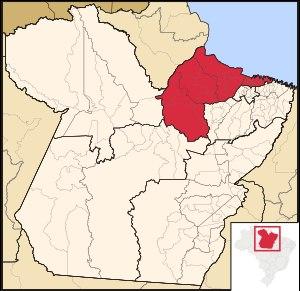
La mésorégion du Marajó est une des six mésorégions de l'État du Pará. Elle est formée par la réunion de seize municipalités regroupées en trois microrégions. Elle a une aire de 104.139,299 km² pour une population de 425.163 habitats. Son IDH est de 0,627. Elle est bordée, sur sa partie Nord, par l'Océan Atlantique. C'est sur son territoire que se forme le delta de l'Amazone